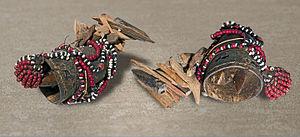
""Mohara Ody"", deux vues du même objet. Population
Gustave Julien, né en 1870 à Toulouse et mort le 2 août 1936 dans la même ville, est un haut fonctionnaire et un ethnologue français.
Le muséum de Toulouse est un musée d'histoire naturelle et d'ethnologie situé dans le Jardin des Plantes de Toulouse, quartier de Busca-Montplaisir. Le Muséum d'histoire naturelle de Toulouse abrite une collection de plus de deux millions et demi de pièces sur une superficie d'environ 6 000 m², sans compter les annexes extérieures. Il est le deuxième plus grand de France après le Muséum national d'histoire naturelle de Paris.
Une amulette est un objet que l'on porte sur soi et auquel on accorde des vertus de protection ou qui porte chance. Les amulettes varient énormément selon le lieu, l'époque ou la religion.